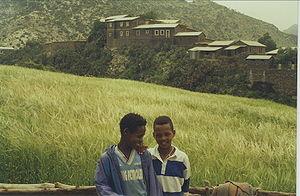
Irob est un des 36 woredas de la région du Tigré, au nord de l'Éthiopie. Il doit son nom à la communauté Irob qui s'y est implantée.